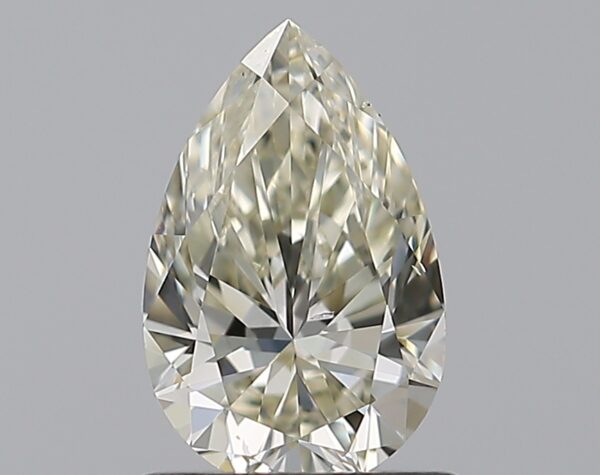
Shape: pear
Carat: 0.8
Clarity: VS2
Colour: M
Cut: EX
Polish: VG
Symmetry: VG
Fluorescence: N
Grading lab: GIA
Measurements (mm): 8.04 x 5.15 x 3.22